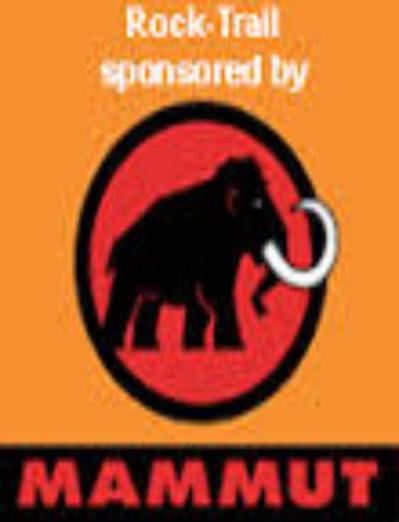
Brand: mammut
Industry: Sports